Raiders of the Lost Ark

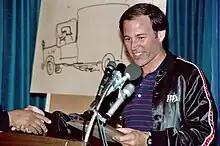
Producer Frank Marshall in 1982. As well as producing, Marshall had a minor role in the film as a Nazi pilot.

Lucas wanted to fund "Raiders of the Lost Ark" himself, but lacked the money. Lucasfilm offered the project to several Hollywood studios. They rejected it, in part because of the proposed $20million budget, but also because of the deal Lucas offered. He wanted the studio to provide the budget, have no creative input and allow him to retain control of the licensing rights and any sequels. The studios considered this deal unacceptable. They were also hesitant because Spielberg had delivered a succession of films over-schedule and over-budget; his recent effort, "1941", was both over-budget and a critical failure. However, Lucas refused to do the project without Spielberg.